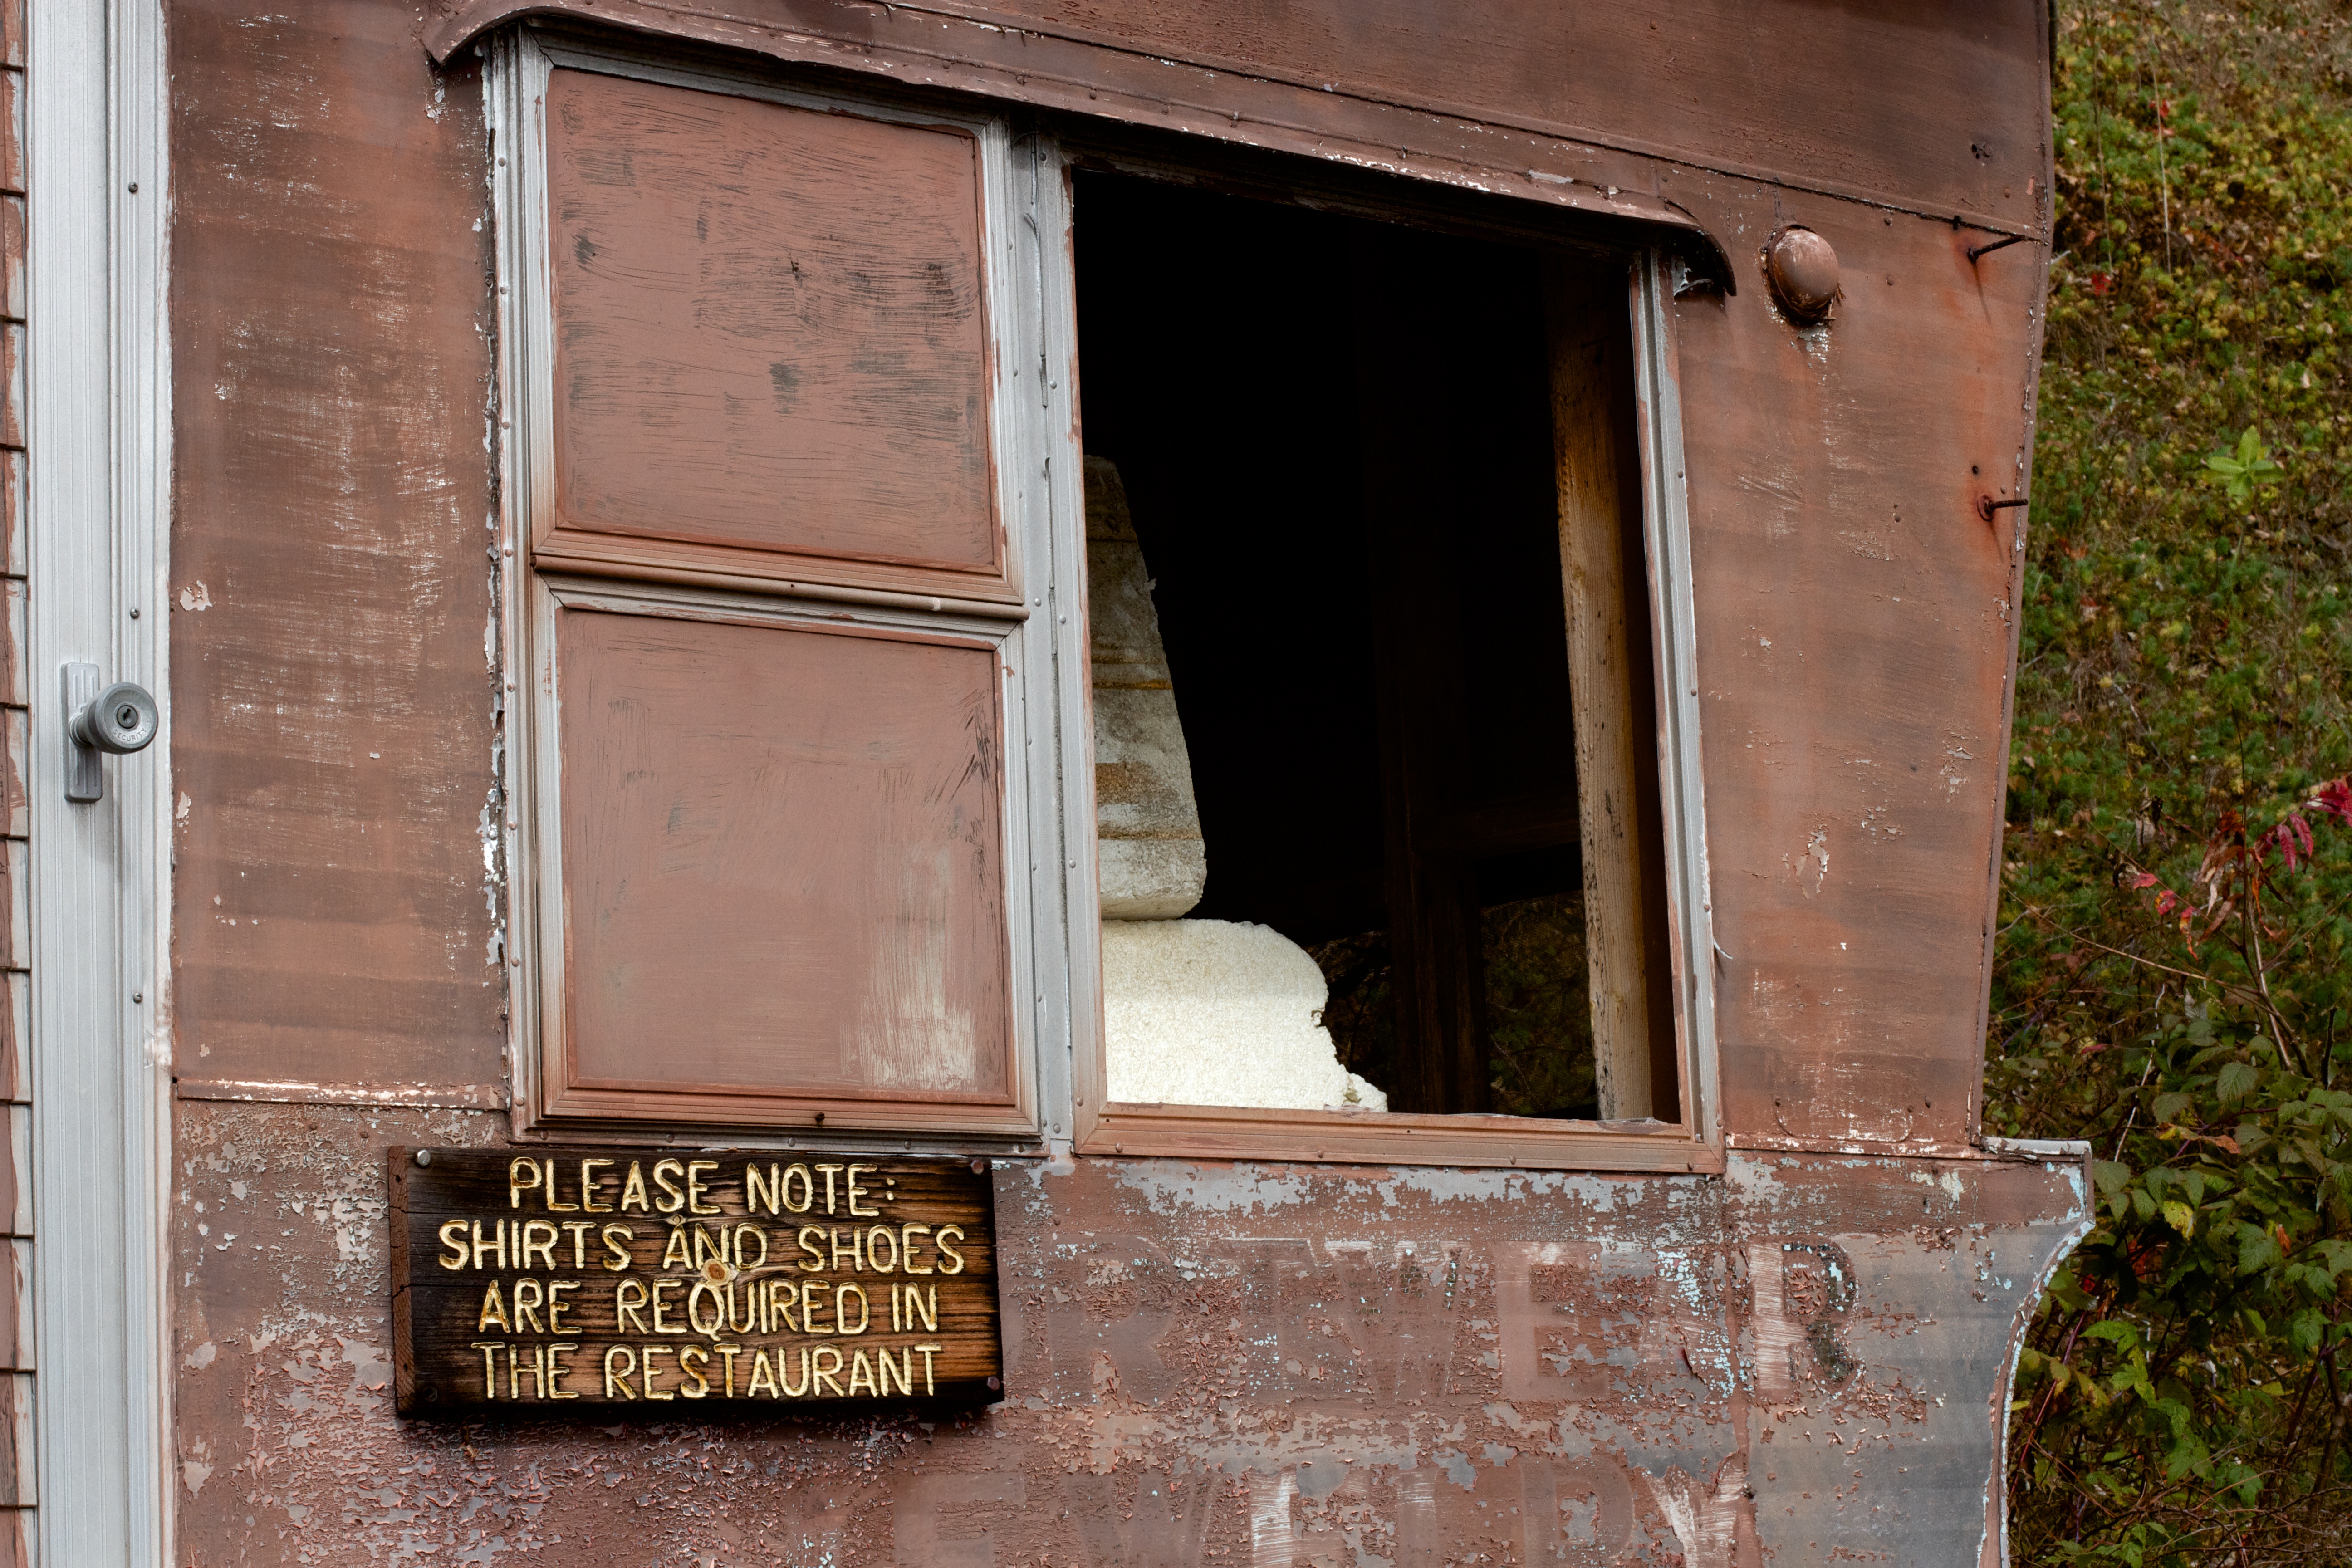
wood, house, window, home, wall, facade, door, urban area, ancient history